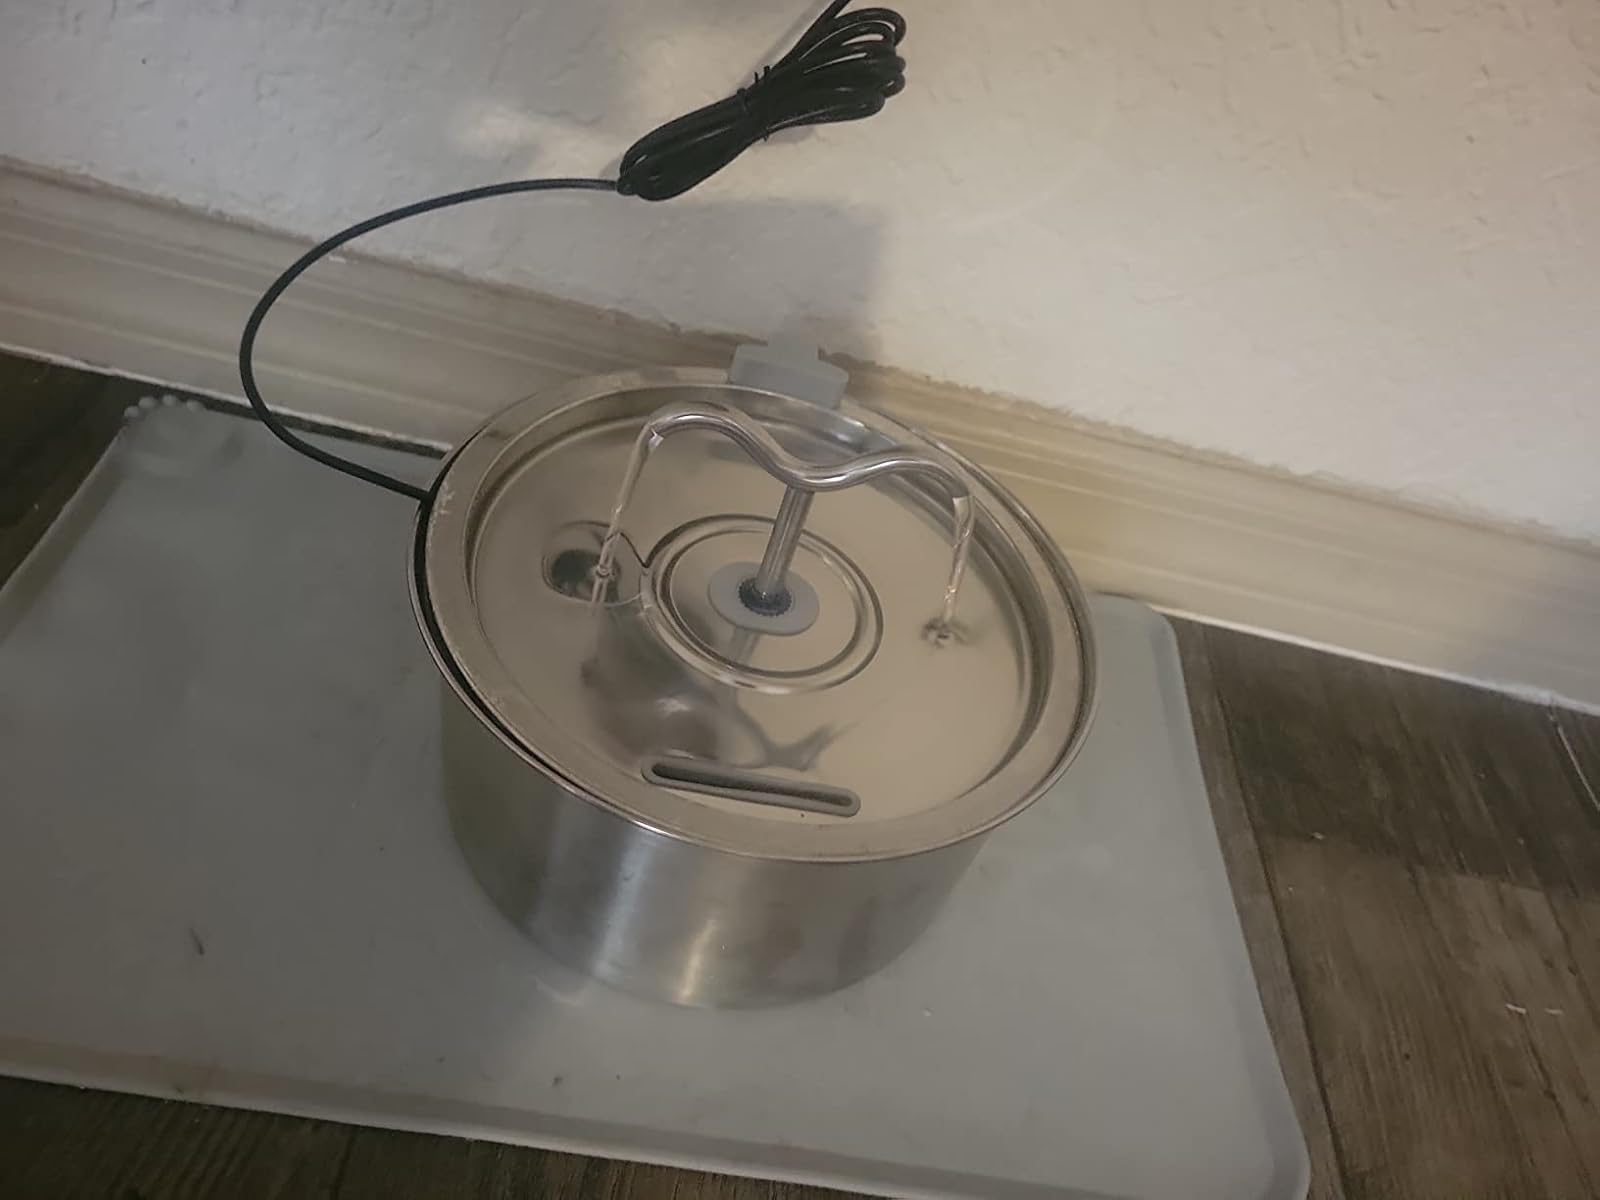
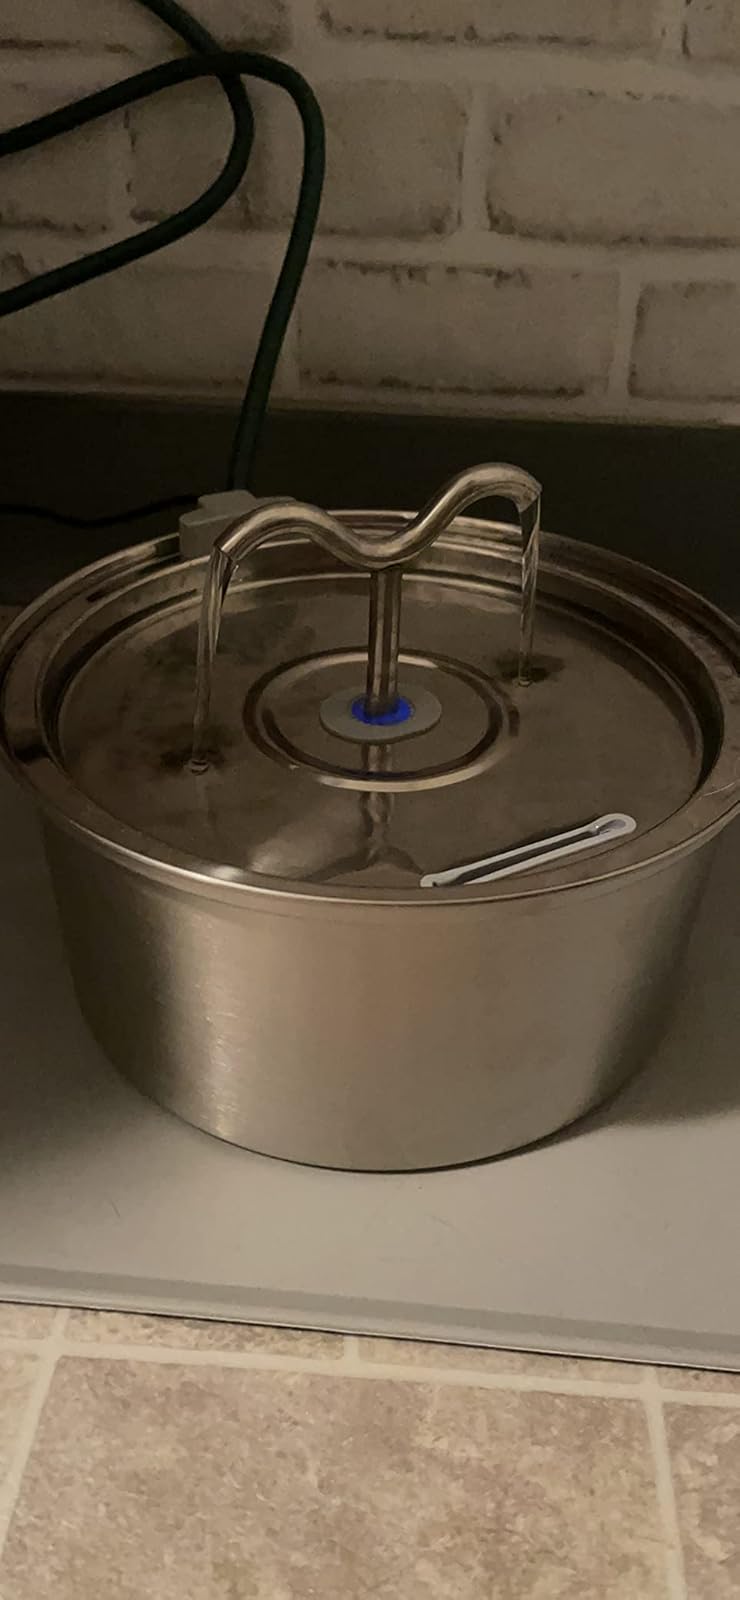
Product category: items_bowl
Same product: yes